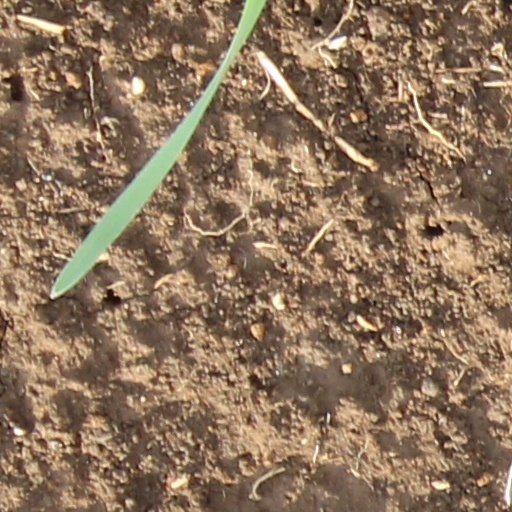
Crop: wheat